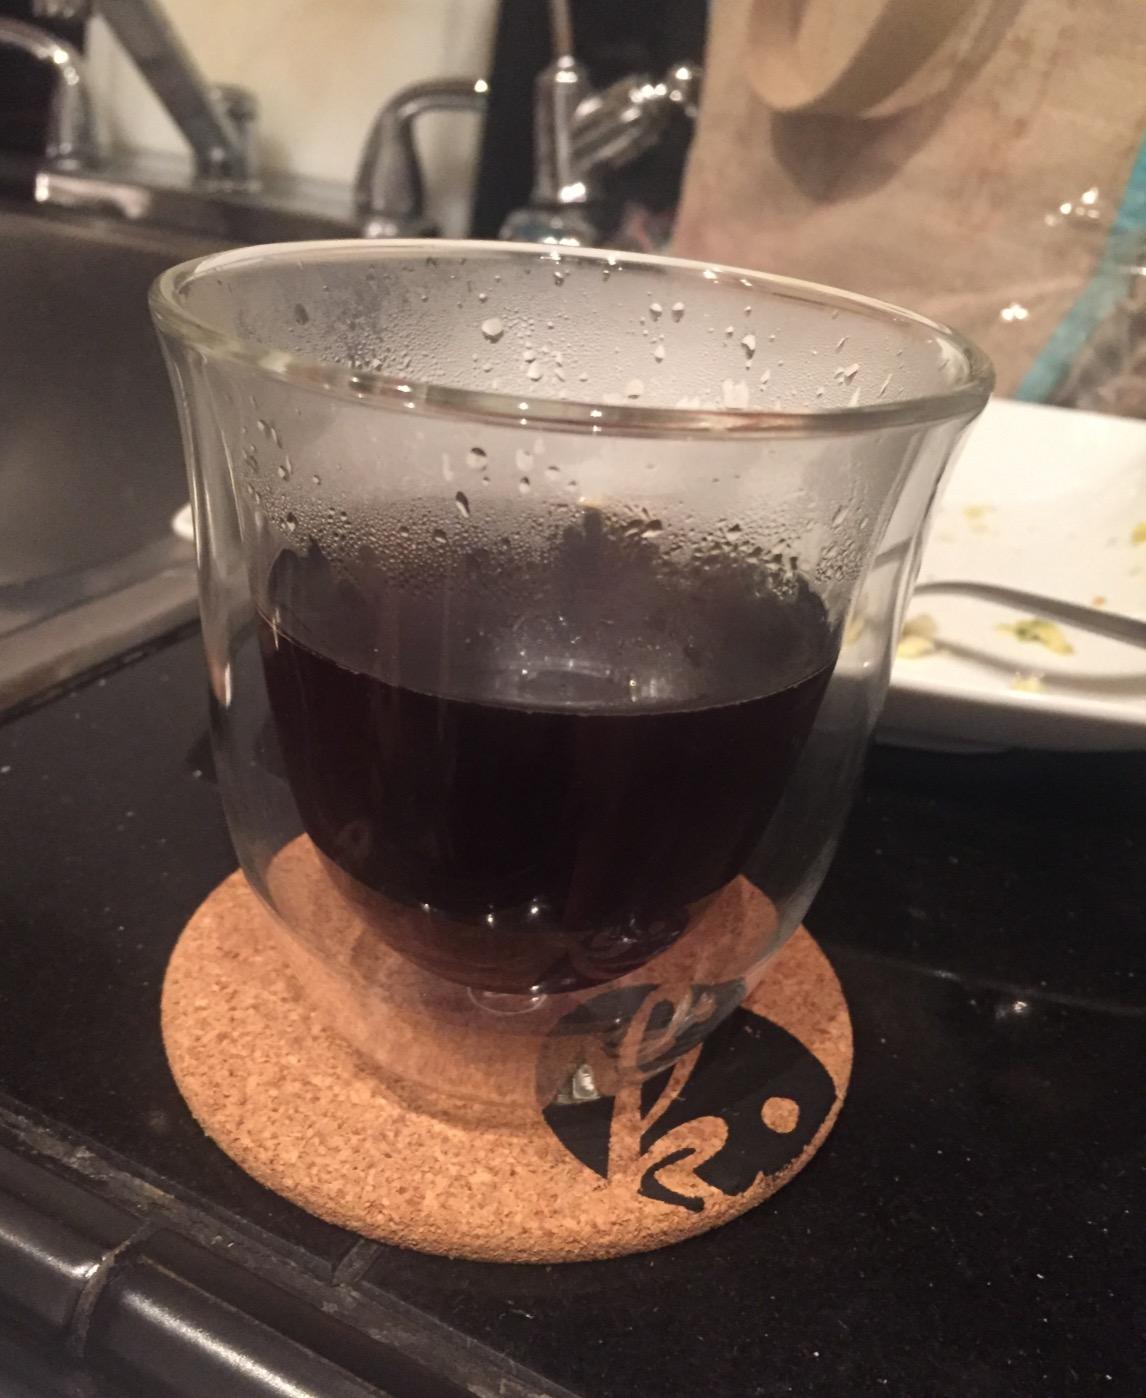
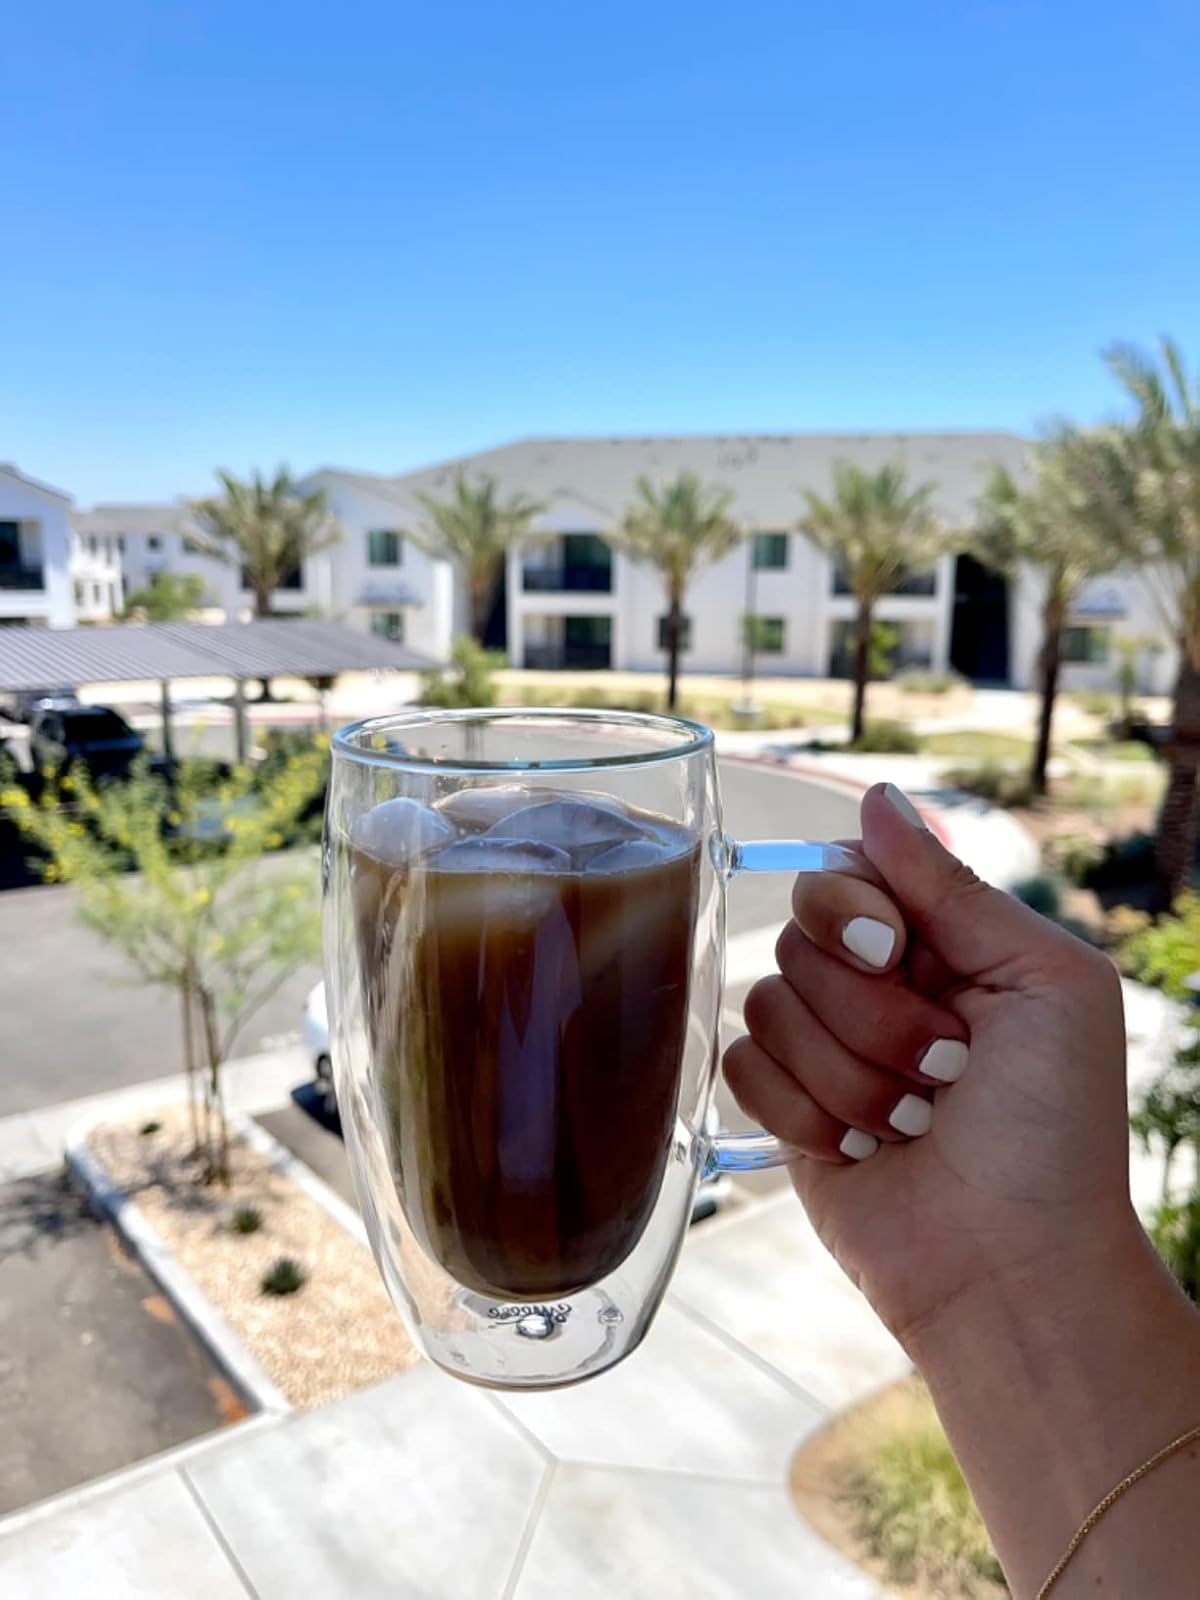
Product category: items_mug
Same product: no